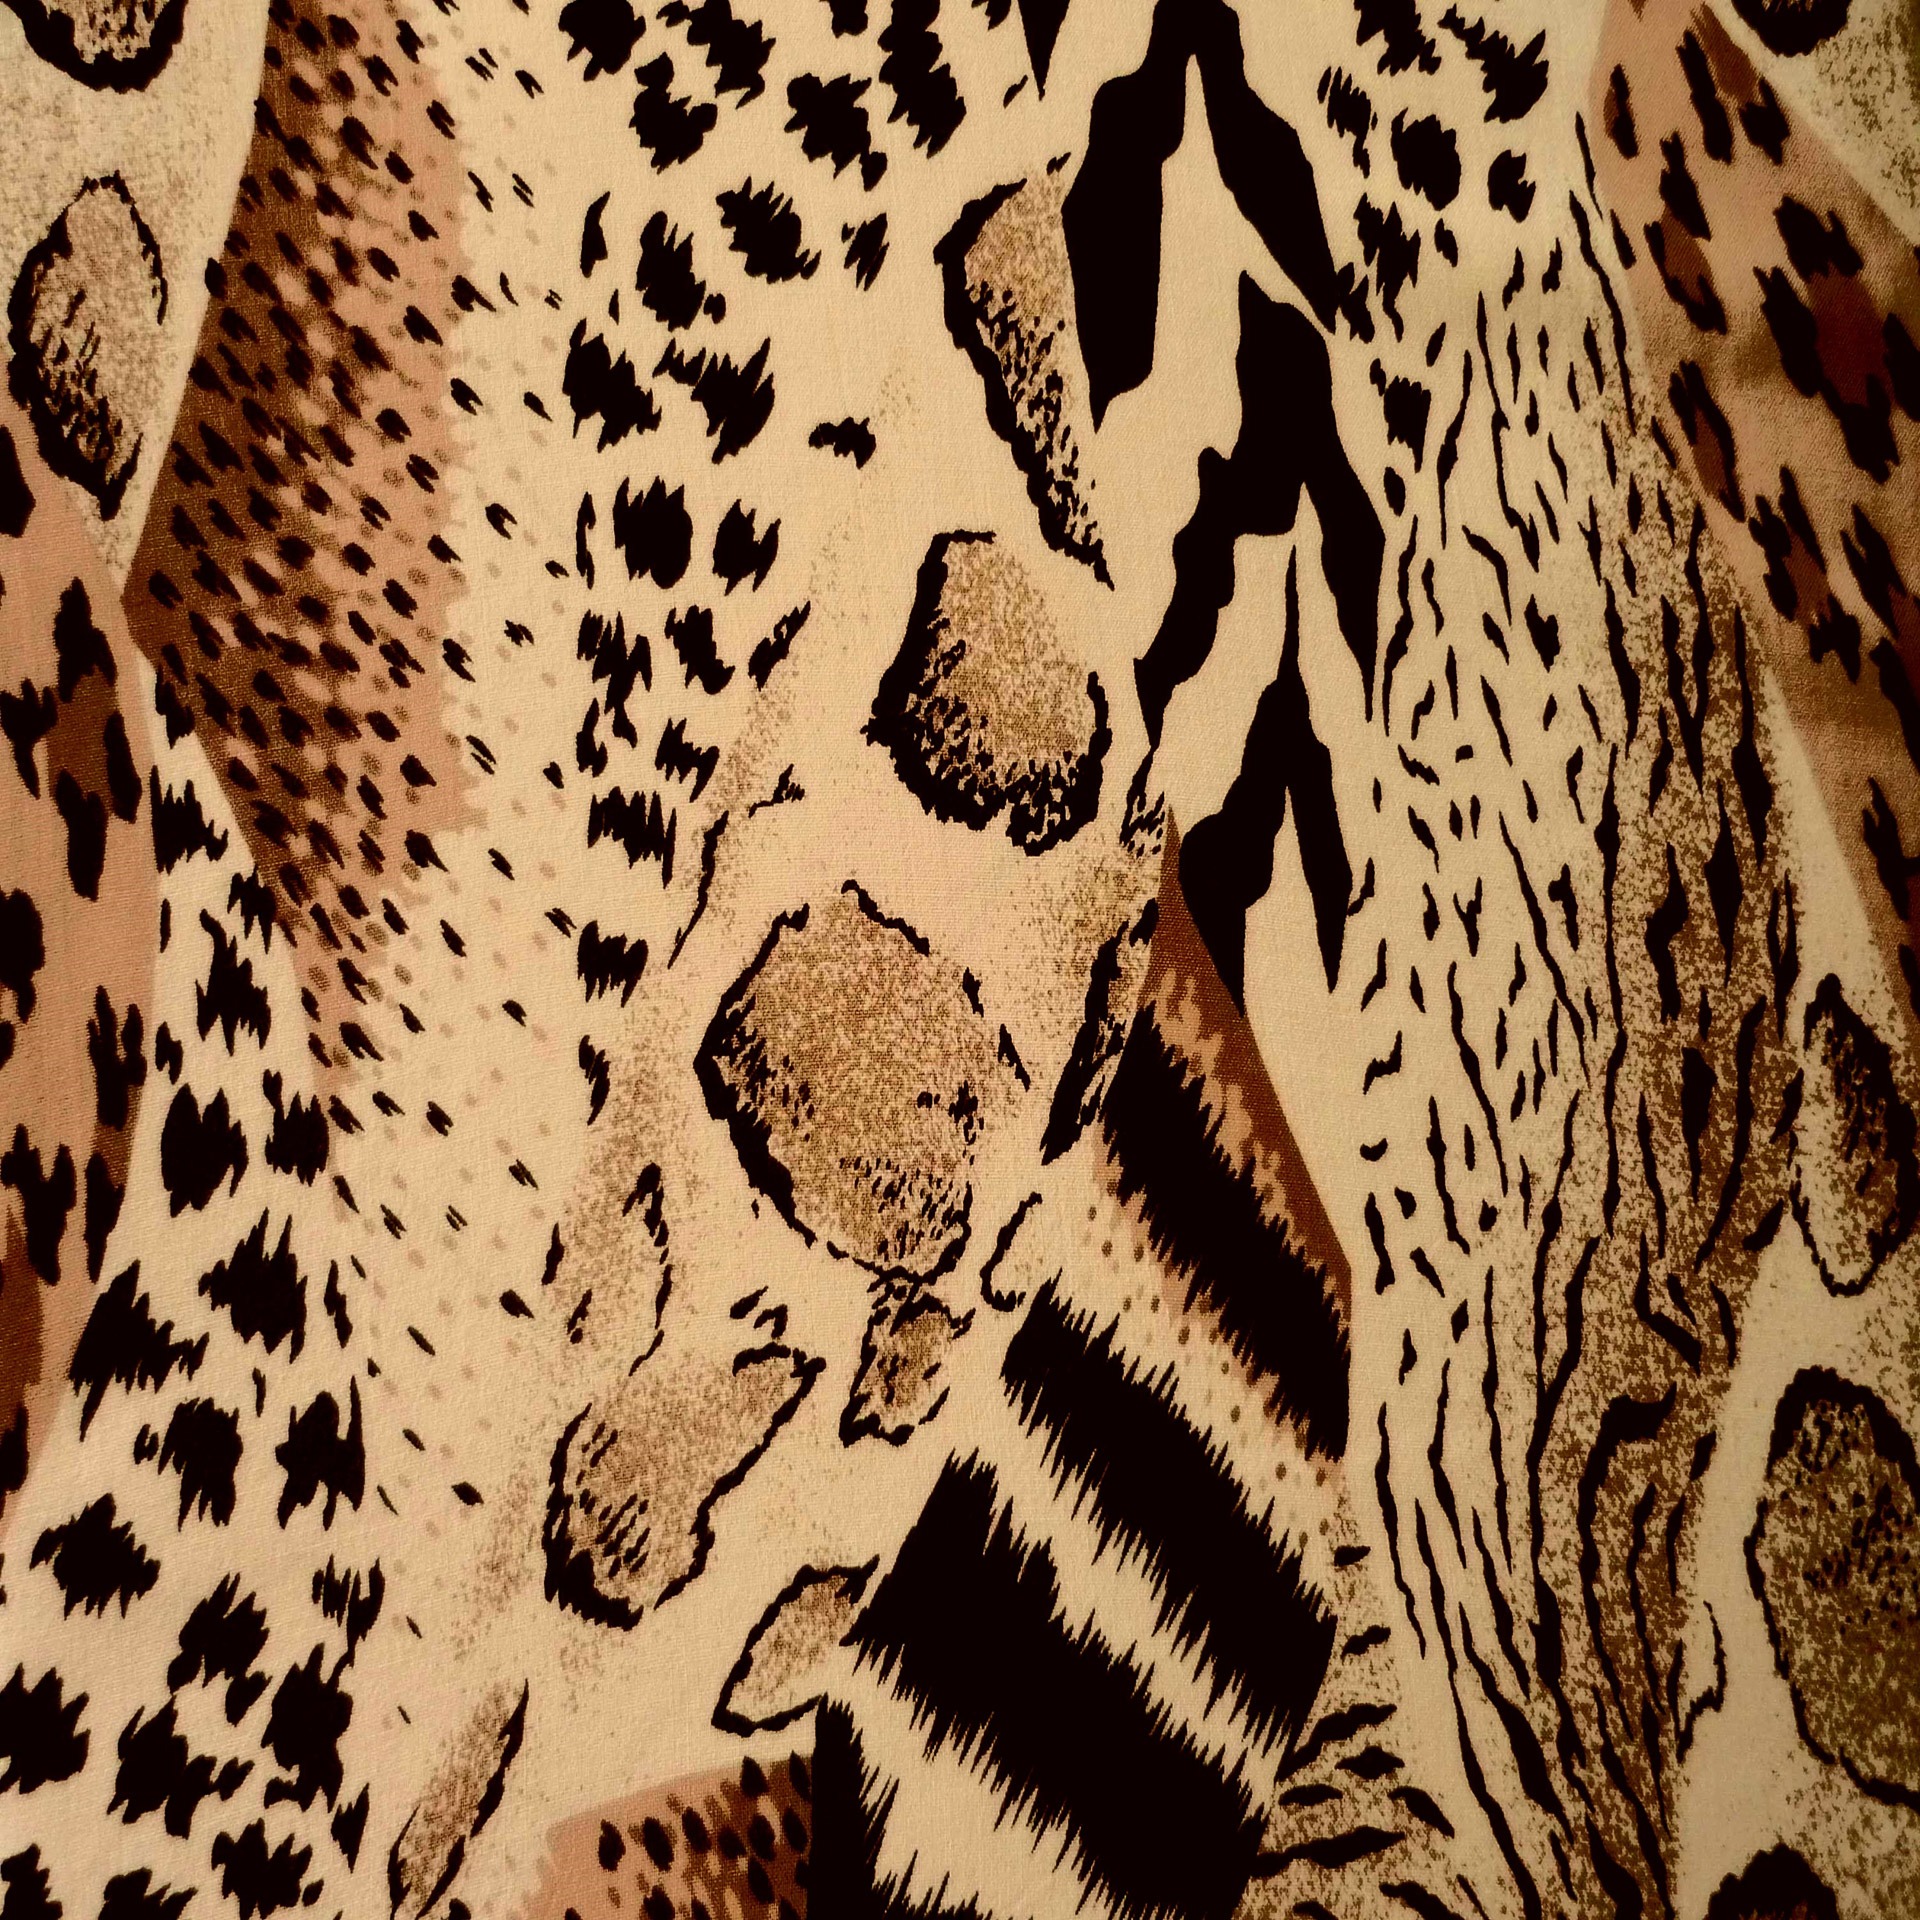
texture, fur, pattern, print, mammal, fauna, leopard, zebra, cheetah, illustration, design, tiger, decorative, jaguar, big cats, cat like mammal, animal pattern